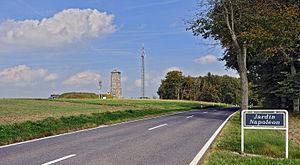
Luxembourg, commune de Rambrouch